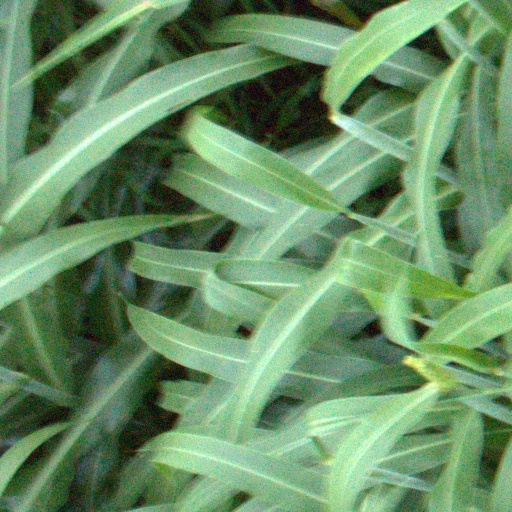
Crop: sorghum